Andrés Palomino

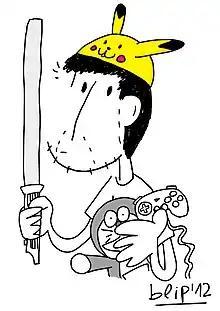
a cartoon drawn by Palomino in 2014

Palomino began working as a for Televisió de Catalunya in 2002, doing screenwriting for the Spanish children's TV show "Club Super3".